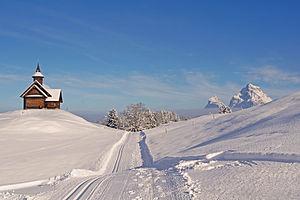
Stoos, appelée en allemand « der Stoos », est une station de sports d'hiver suisse de taille moyenne, sans voiture, située à 4 km à l'est de la commune de Morschach, dans le canton de Schwytz.